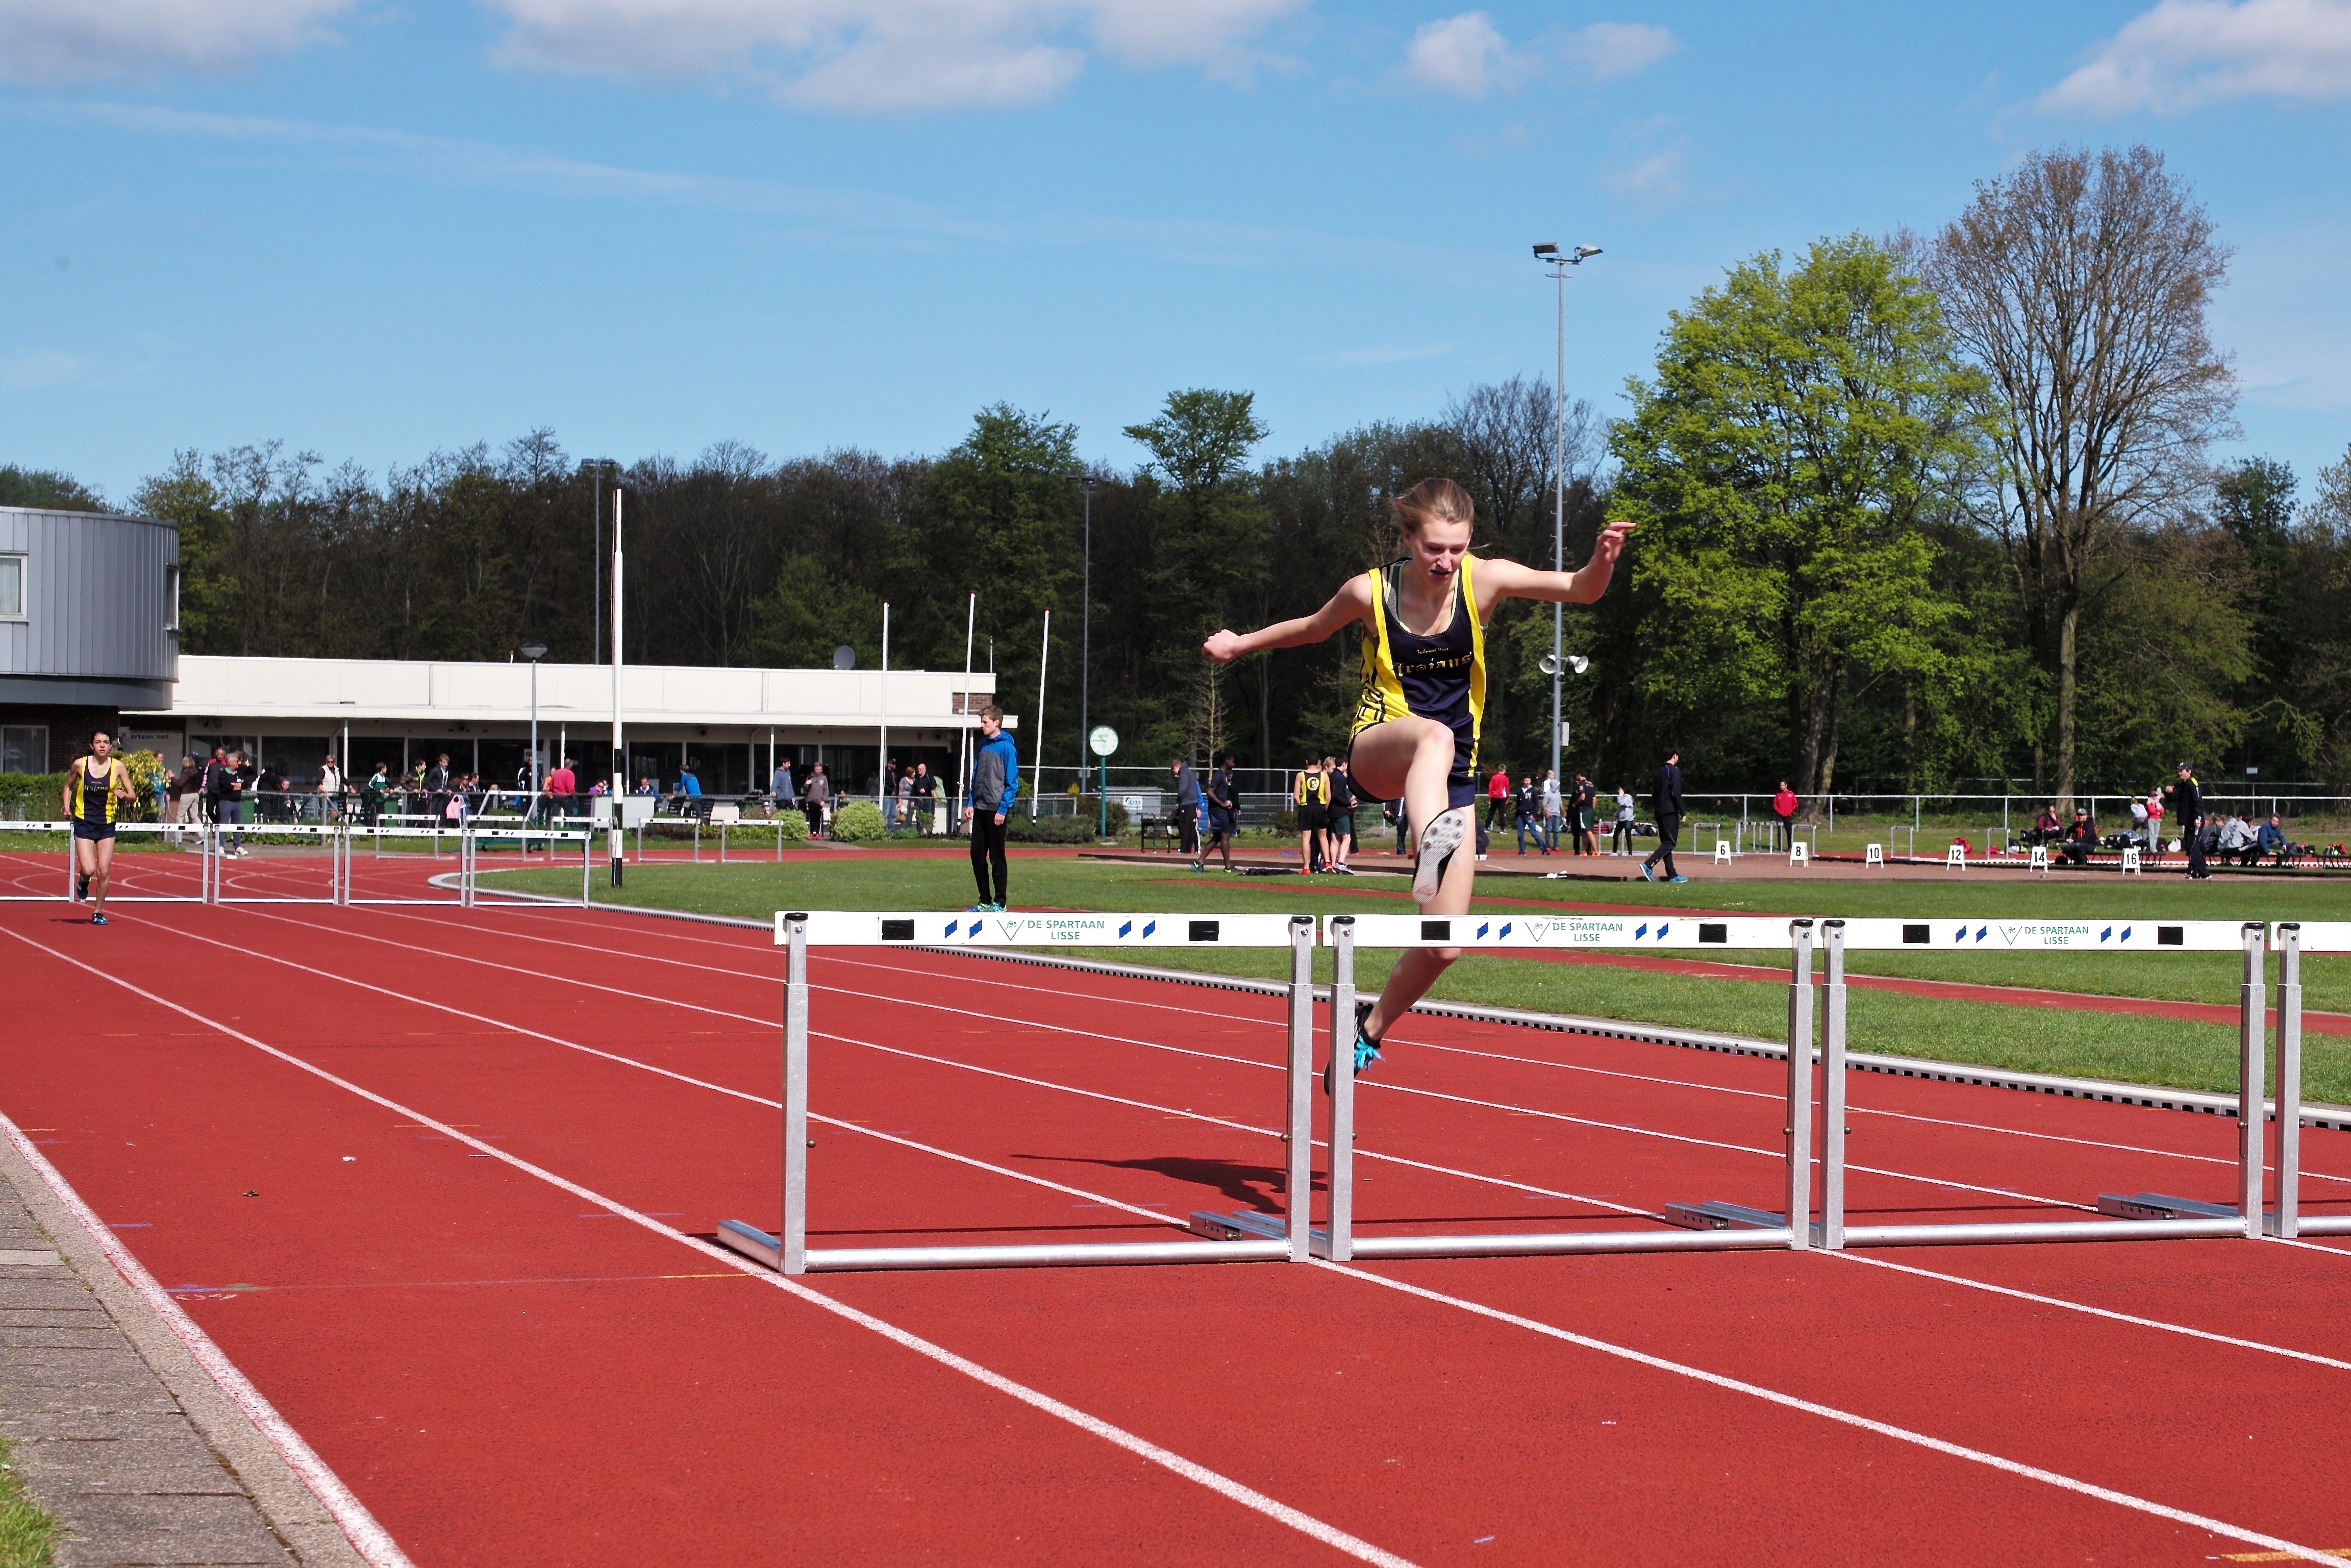
track, running, run, jumping, runner, ash, race, competition, holland, hague, netherlands, international, girls, m, american, sports, boys, 50, school, runners, junior, leica, 240, summilux, varsity, athletics, meet, sprint, hurdle, hurdling, physical exercise, human action, track and field athletics, high jump, 110 metres hurdles, 100 metres hurdles, obstacle race